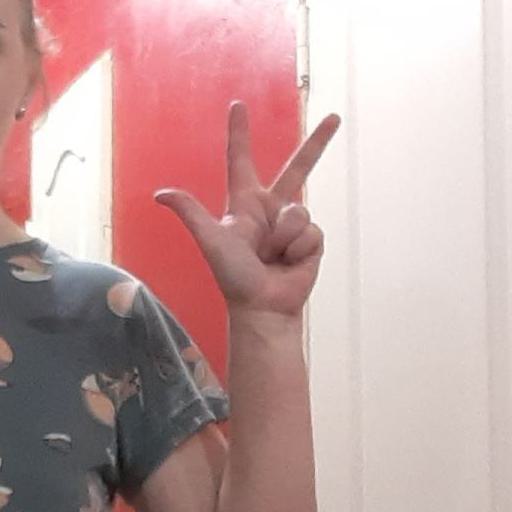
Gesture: three2